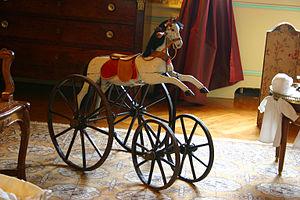
Un cheval de bois est un jouet, imitant le cheval, destiné à être chevauché par les enfants ;